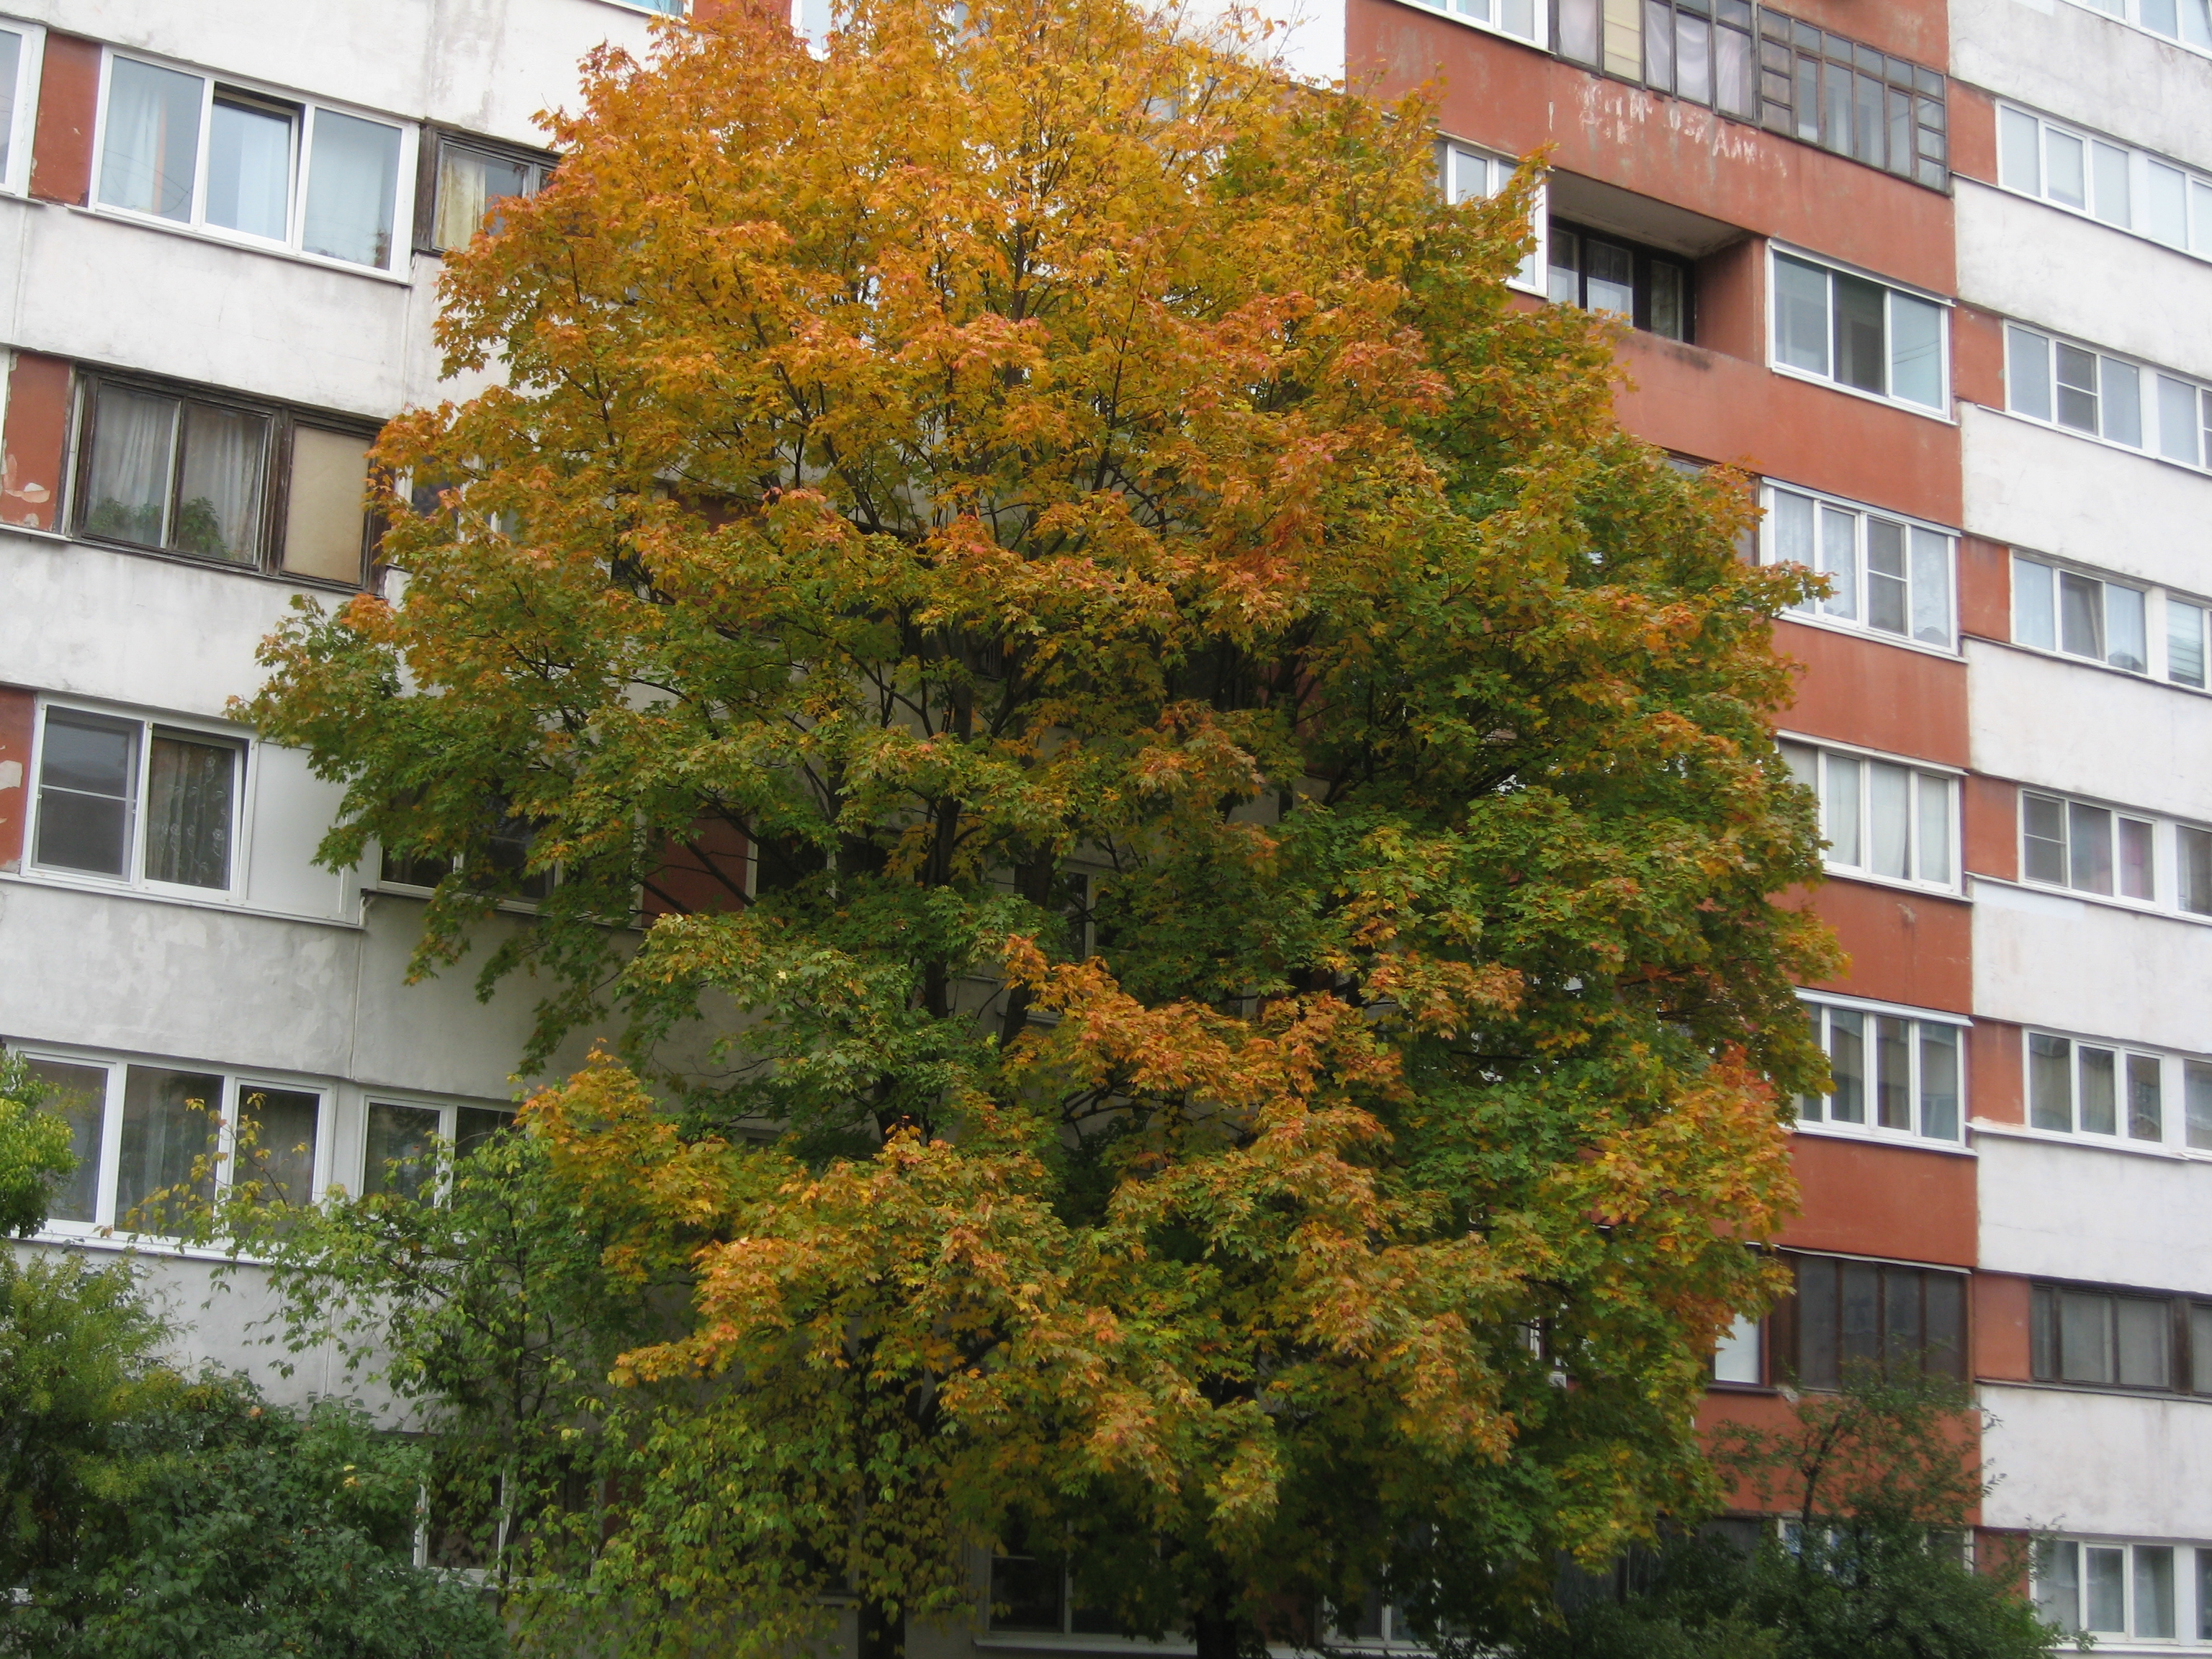
images, building, daytime, window, leaf, branch, tree, amber, tower block, biome, urban design, woody plant, neighbourhood, fixture, house, condominium, facade, deciduous, twig, Tints and shades, city, mixed use, apartment, trunk, plant, flowering plant, spring, skyscraper, suburb, room, home, conifer, grass, street, autumn, larch, temperate broadleaf and mixed forest, pine family, maple